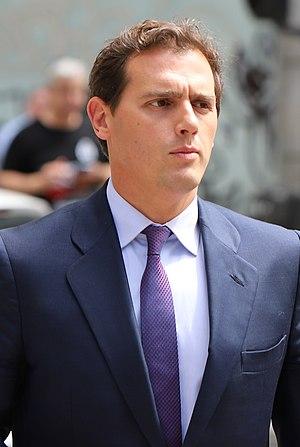
Alberto Carlos Rivera Díaz, mieux connu comme Albert Rivera, né le 15 novembre 1979 à Barcelone, est un juriste et homme politique espagnol, président de Ciudadanos de 2006 à 2019, député au Parlement de Catalogne de 2006 à 2015 et membre du Congrès des députés de 2016 à 2019.